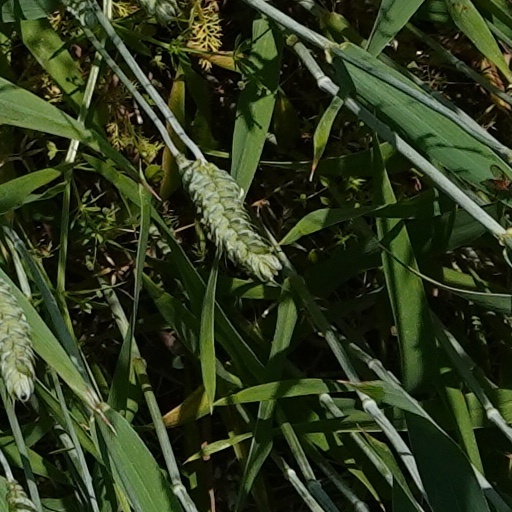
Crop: wheat